Blairgowrie and Rattray

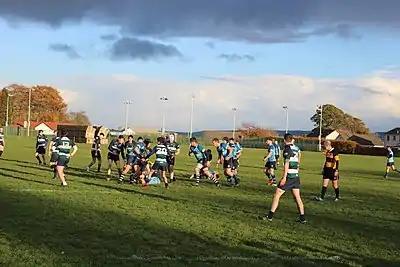
Blairgowrie RFC (in light blue), playing at the JJ Coupar Recreational Park, October 2018

The new Blairgowrie Campus opened in Elm Drive in 2009 incorporating Newhill Primary and St Stephens RC Primary. Newhill Primary holds about 360 children, while St Stephen's RC Primary is a smaller unit, holding 78 pupils Rattray Primary serves children on that side of the river. Blairgowrie High School in Beeches Road provides secondary education for all round the area. The adjacent Recreation Centre has a pool and leisure facilities and is scheduled for replacement in the near future. The disused former Hill Primary School was the subject of a controversial but ultimately unsuccessful attempt by The Ericht Trust to provide a community centre but it has now been sold for conversion to housing as has the former St Stephen's RC primary school in John Street.